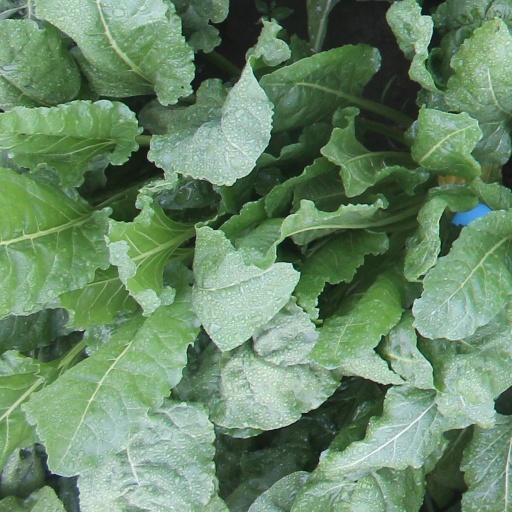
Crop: sugar beet